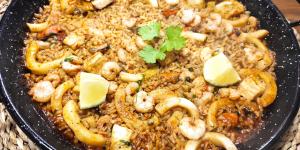
arroz del senyoret